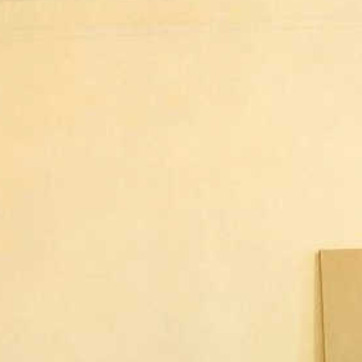
Material: painted